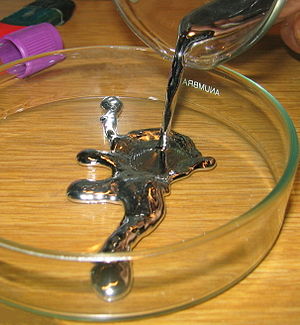
Kviksølv
Flydende sølvskinnende metal
Kviksølv er et grundstof med kemisk symbol Hg og atomnummer 80 i det periodiske system. Under normale tryk- og temperaturforhold optræder dette overgangsmetal som et tungt, flydende og sølvskinnende metal. Kviksølv er det ene af to grundstoffer og det eneste metalliske grundstof, der forekommer i sin flydende form under disse betingelser, skønt andre metaller som cæsium, gallium og rubidium smelter umiddelbart over stuetemperatur.